All-terrain vehicle

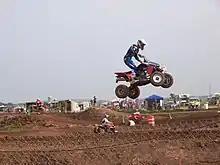
ATV racing on a motocross track

While the deep treads on some ATV tires are effective for navigating rocky, muddy and root covered terrain, these treads are also capable of digging channels that may drain bogs, increase sedimentation in streams at crossings and damage groomed snowmobile trails. Proper trail construction techniques can mitigate these effects.